Sky position (RA, Dec in degrees): 160.961, 6.763
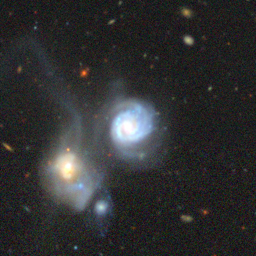
Galaxy morphology: Merging Galaxies